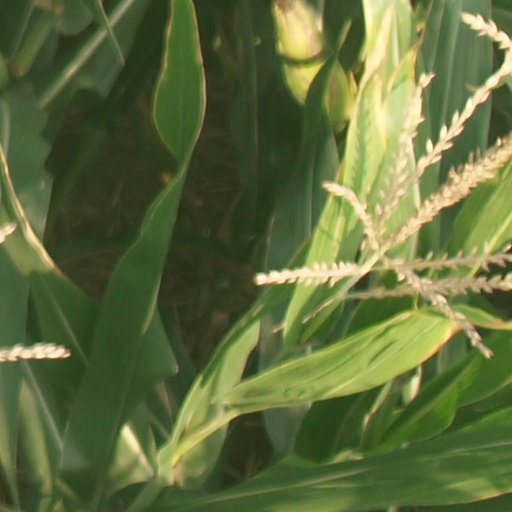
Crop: maize; corn